Reginald John Campbell

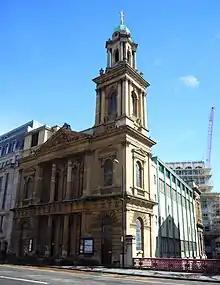
The City Temple in Holborn

Reginald John Campbell (29 August 1867 – 1 March 1956) was a British Congregationalist and Anglican divine who became a popular preacher while the minister at the City Temple and a leading exponent of 'The New Theology' movement of 1907. His last years were spent as a senior cleric in the Church of England.